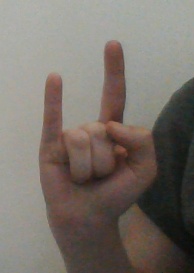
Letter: la